Gortyn

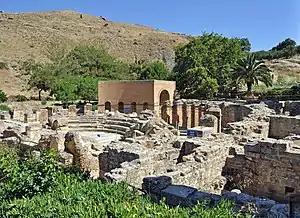

Gortyn, Gortys or Gortyna (or) is a municipality, and an archaeological site, on the Mediterranean island of Crete away from the island's capital, Heraklion. The seat of the municipality is the village Agioi Deka. Gortyn was the Roman capital of Creta et Cyrenaica. The area was first inhabited around 7000 BC.